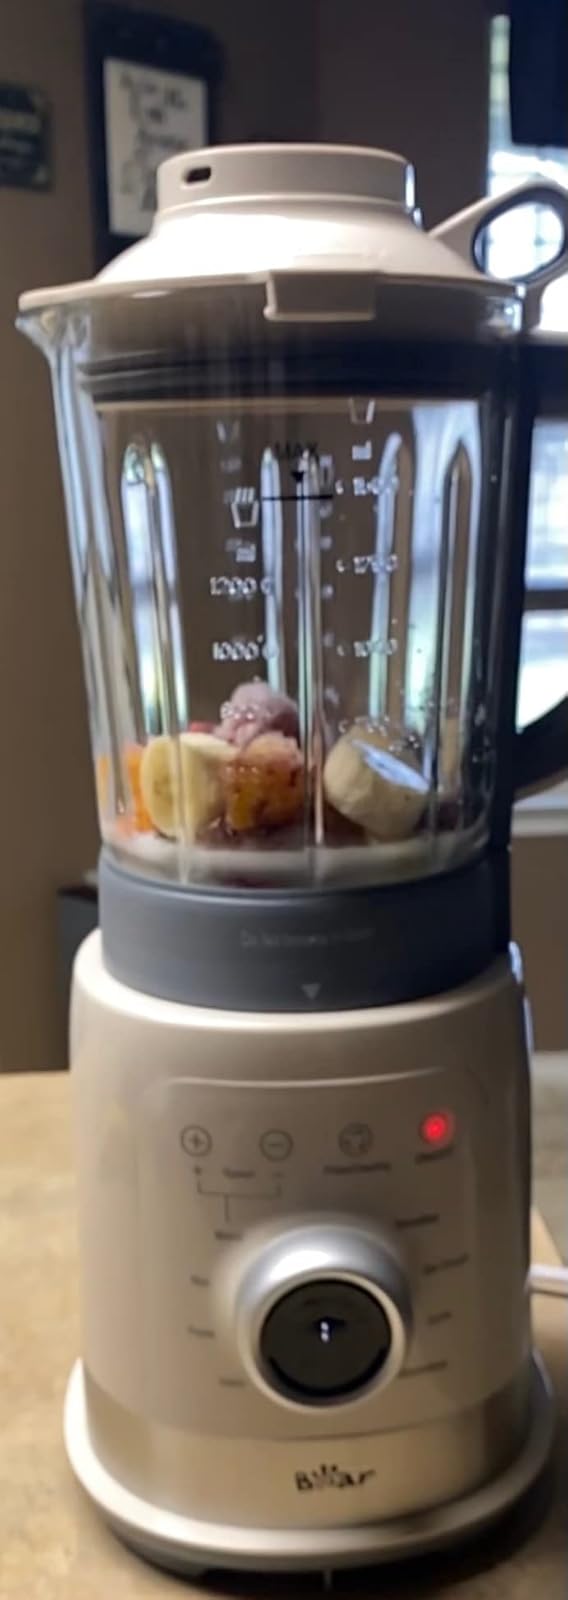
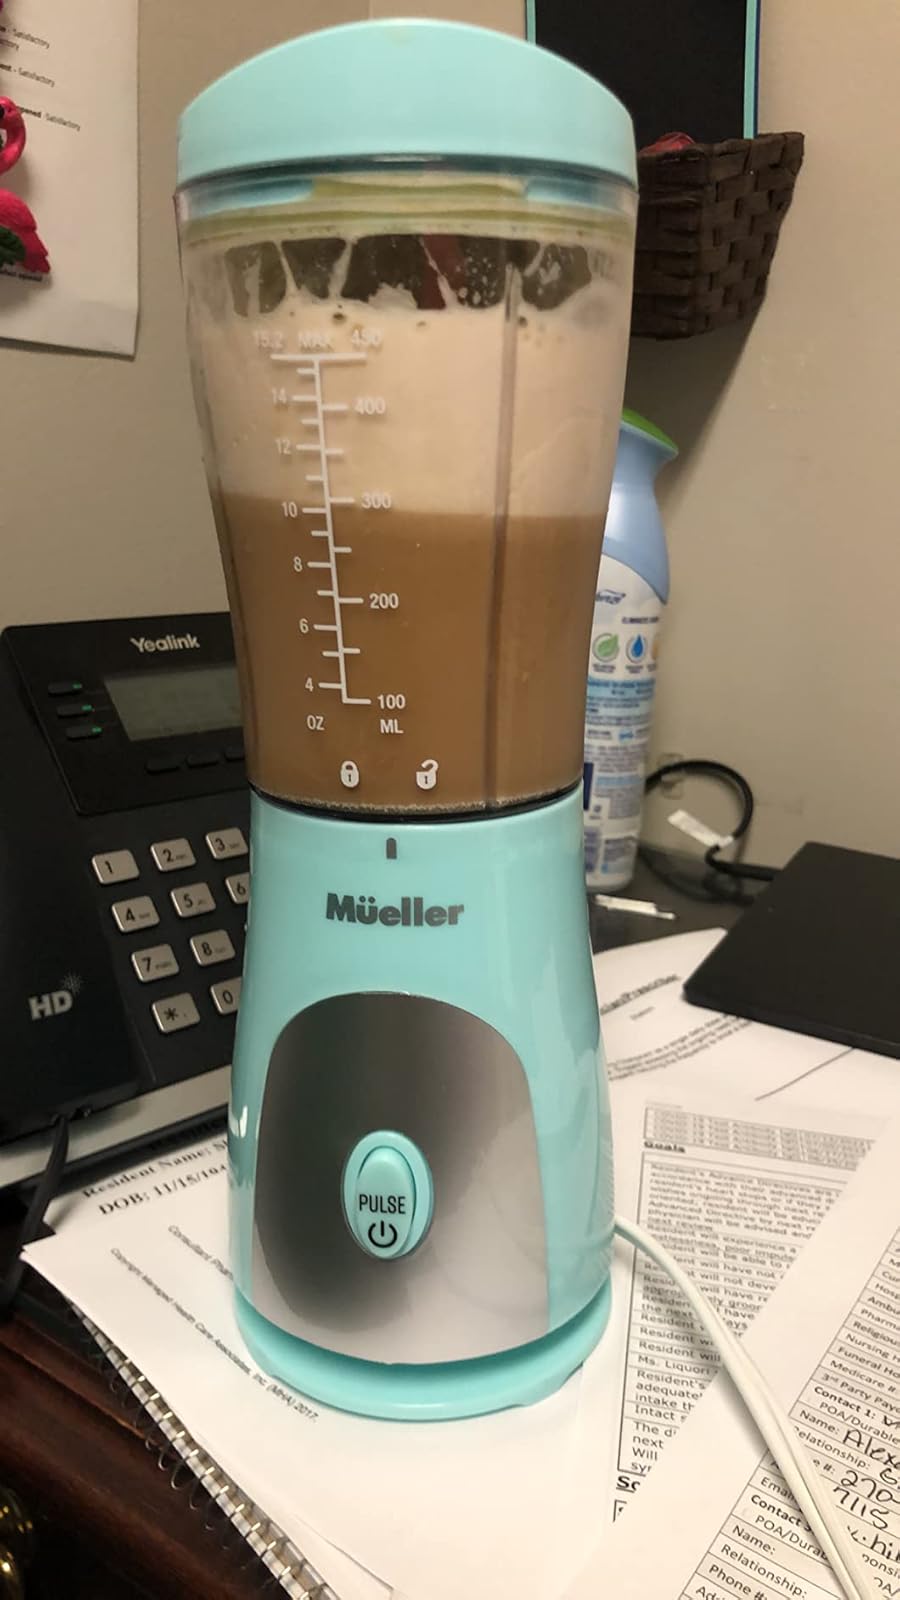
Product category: items_blender
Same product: no